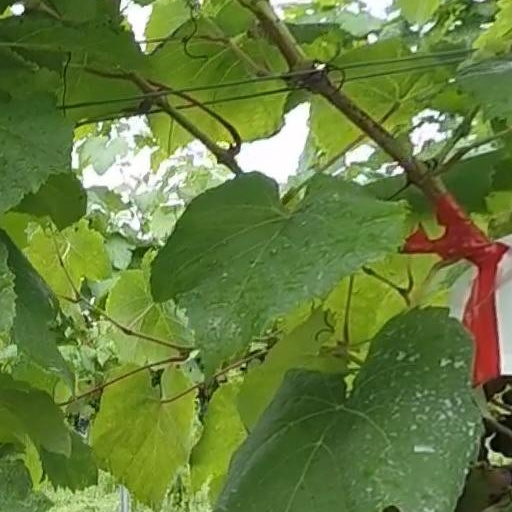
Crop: grape